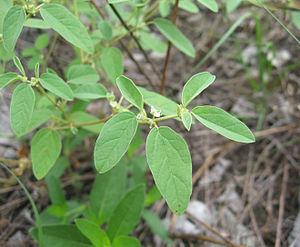
Croton monanthogynus est une espèce de plantes du genre Croton et de la famille des Euphorbiaceae présente du centre et de l'est des États-Unis au nord-est du Mexique.